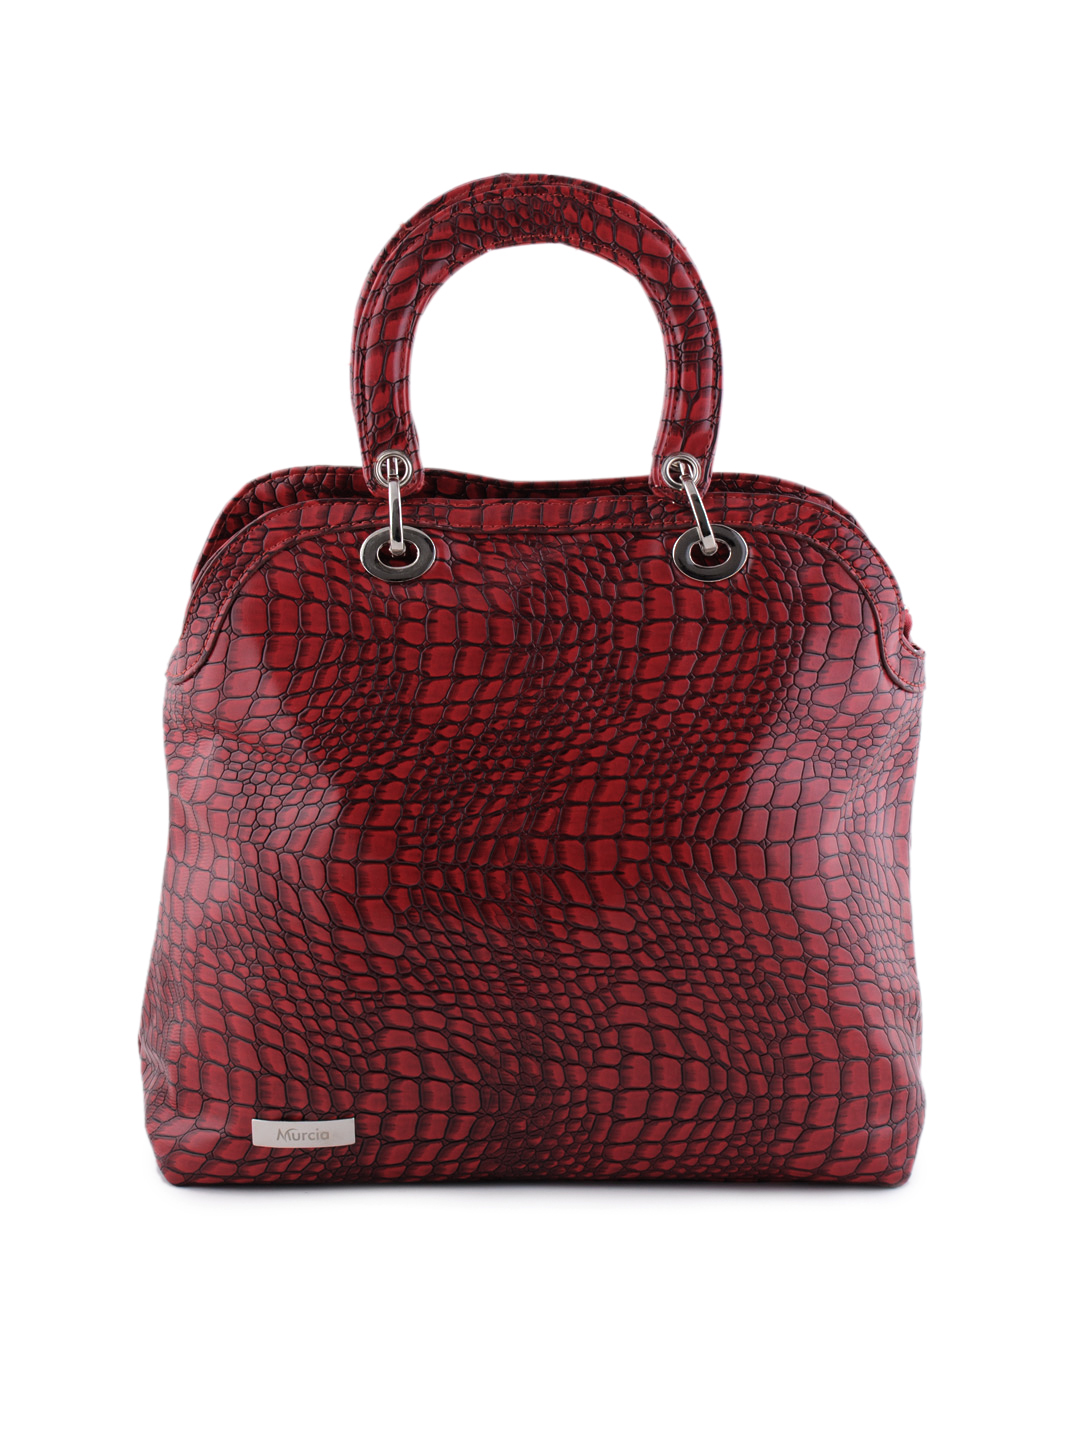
Murcia Women Casual Red Handbag
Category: Accessories / Bags / Handbags
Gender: Women
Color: Red
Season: Winter 2015
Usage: Casual